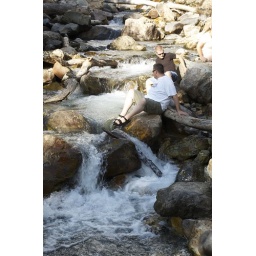
Sitting around waiting for a picnic table to clear up so we can play games.